Persistence hunting

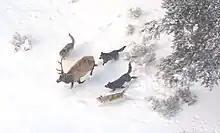
Wolf pack hunting a bull elk

Wolves, dingoes, and painted dogs are known for running large prey down over long distances. All three species will inflict bites in order to further weaken the animal over the course of the hunt. Canids will also pant when hot. This has the double effect of cooling the animal via the evaporation of saliva while also increasing the amount of oxygen absorbed by the lungs. Despite their similar body shape, other canids are opportunistic generalists that can be broadly categorized as pursuit predators.